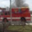
Label: truck